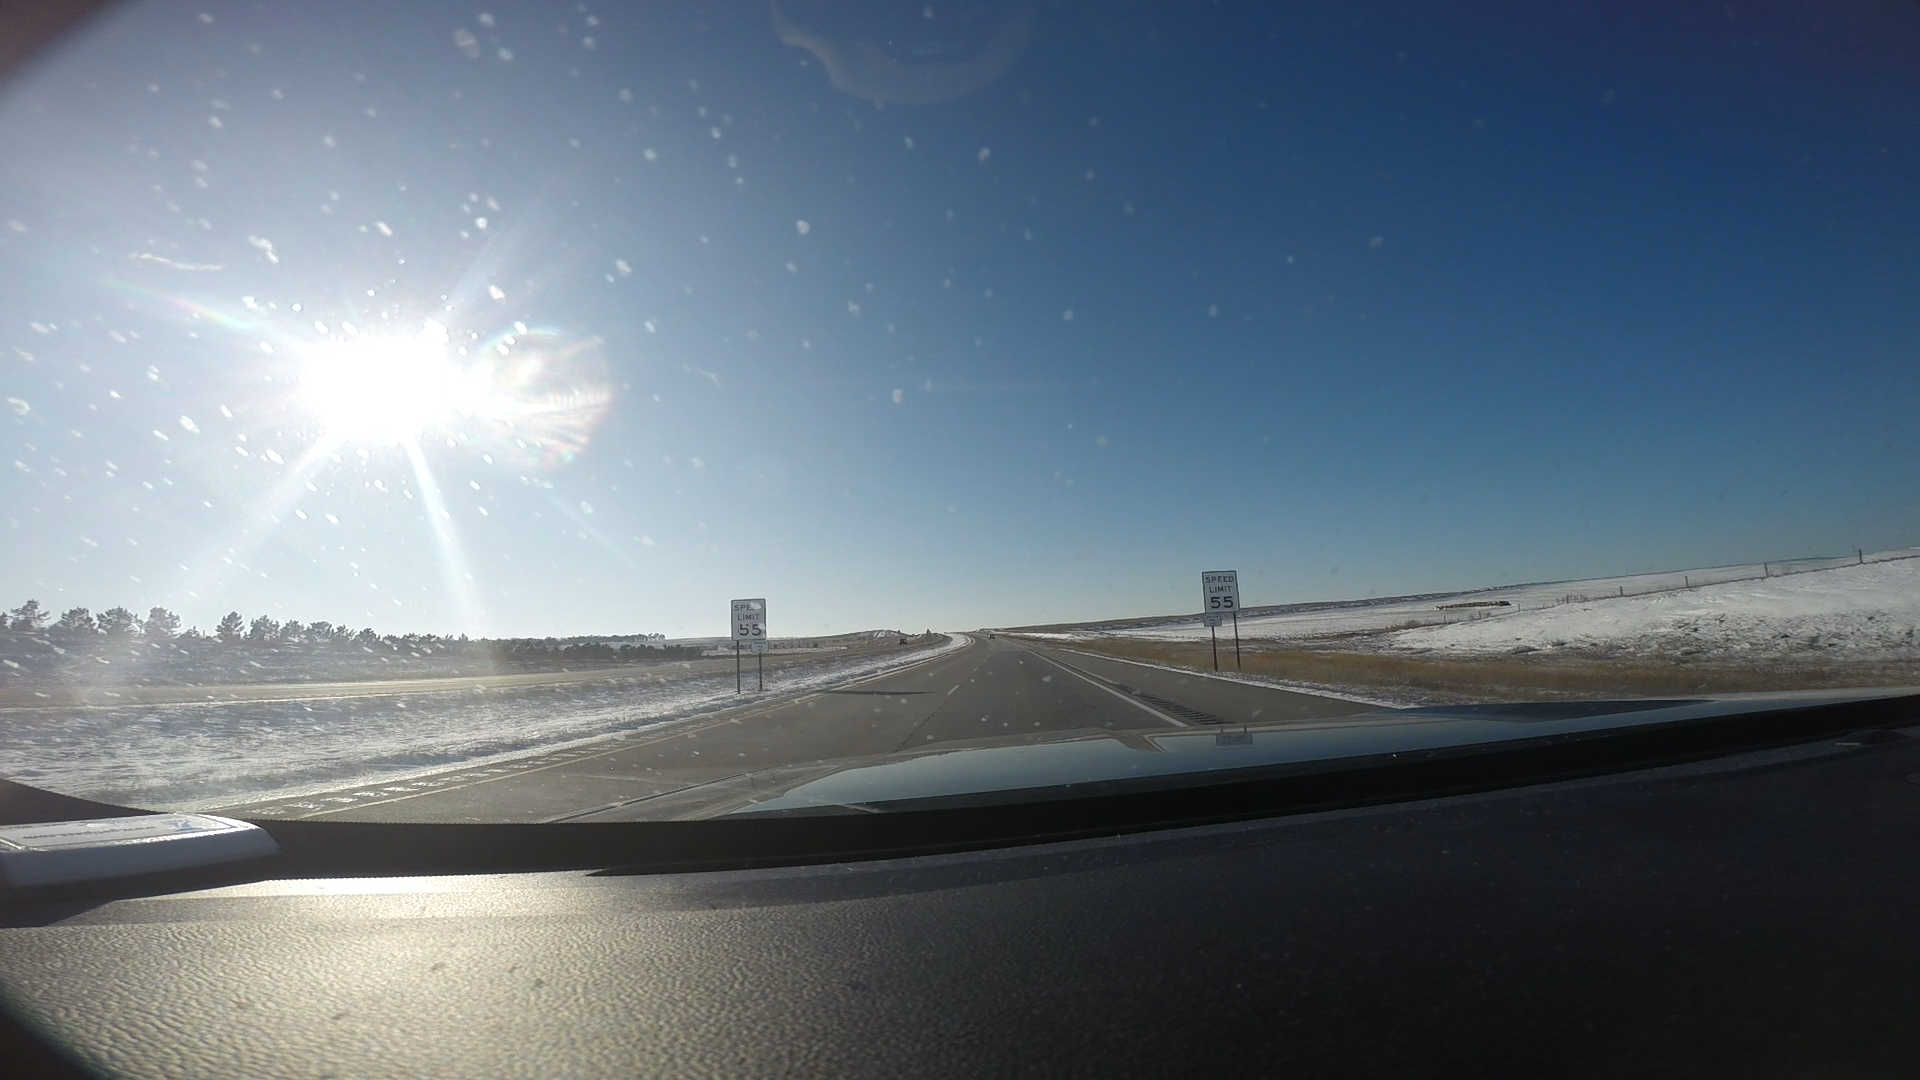
Speed limit sign label: mph55